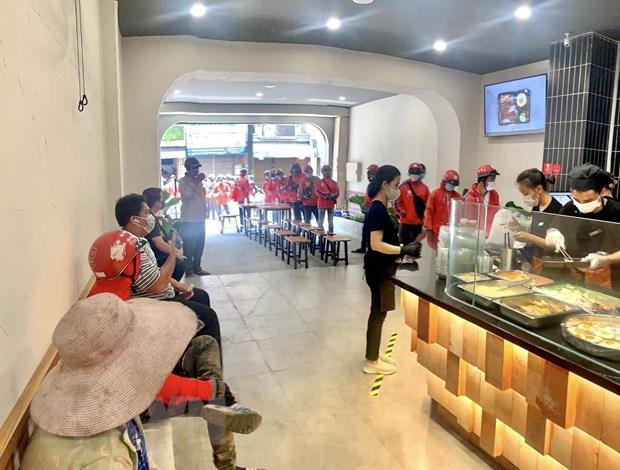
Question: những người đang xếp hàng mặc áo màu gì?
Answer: những người đang xếp hàng mặc áo màu đỏ